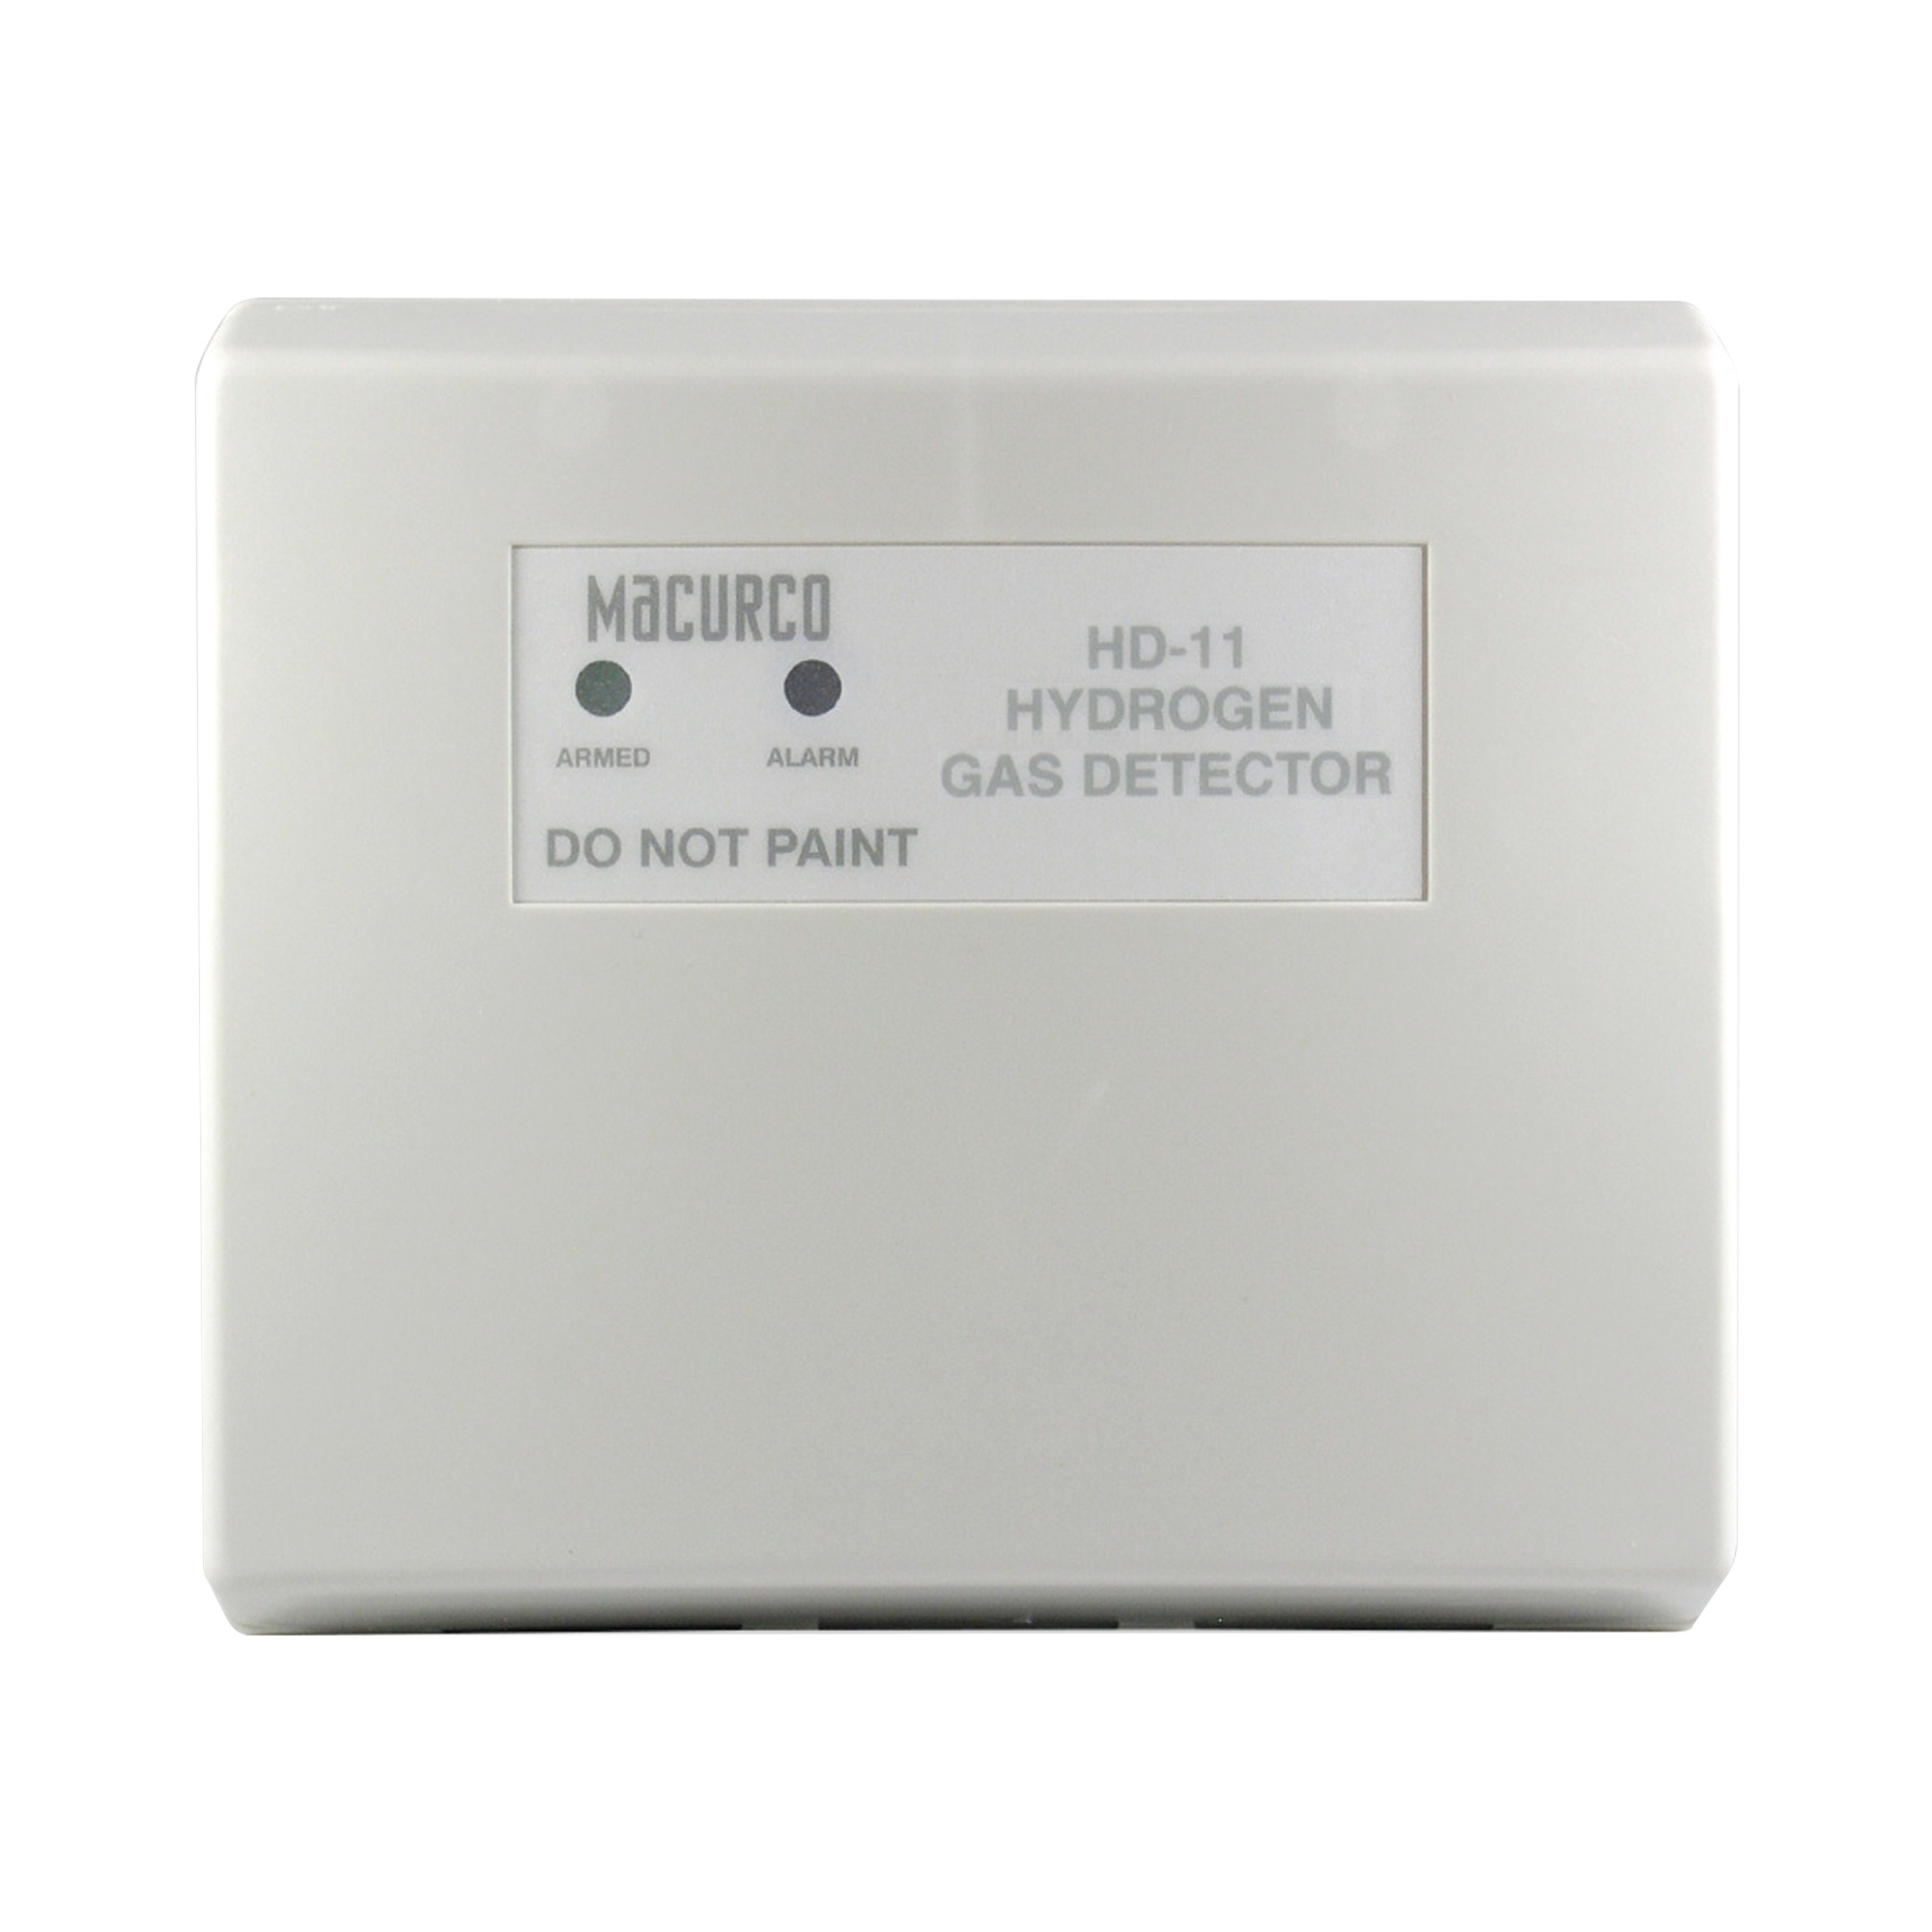
Detector de HidrÃ³geno para Panel de DetecciÃ³n de Incendio
Sensor supervisado Simple instalación y operación Relevador de alarma y de problema Punto de ajuste de alarma: 10% LEL de gas de Hidrógeno Alimentación: 12 a 24 Vca o Vcc Corriente en espera: 45 mA @ 12 VDC&comma; 22 mA @ 24 VDC&comma; 65 mA @ 12 VAC&comma; 45 mA @ 24 VAC Corriente en alarma: 70 mA @ 12 VDC&comma; 35 mA @ 24 VDC&comma; 100 mA @ 12 VAC&comma; 65 mA @ 24 VAC Color: Blanco Relevador de alarma: 0.125 A&comma; 40 V&comma; 3 VA Relevador de problema: 0.250 A&comma; 40 V&comma; 10 VA Rango de temperatura: 32° a 120° F Punto de ajuste de alarma: 10% LEL de gas de Hidrógeno Dimensiones: 127mm Ancho x 114mm Alto x 41mm Profundidad Cada unidad puede cubrir aprox. 900 pies cuadrados.
Brand: MACURCO - AERIONICS
Category: Home & Garden > Flood, Fire & Gas Safety > Water & Flood Detectors > Thermal Leak Detectors